Leftfield

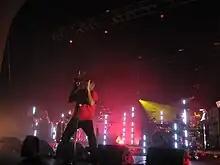
Djum Djum playing theremin during Afro-Left in December 2010

In June 1996, while the group was playing at Brixton Academy, the sound system caused dust and plaster to fall from the ceiling; subsequently, the group was banned from ever returning to the venue. The ban however was taken by the band as a ban on the sound system and not themselves, which was confirmed when Leftfield returned to Brixton again on Saturday 20 May 2000.